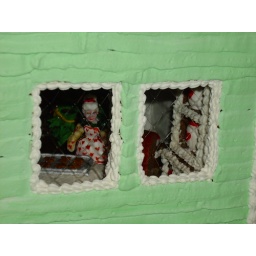
looking inside Santa's house at Mrs Clause in the kitchen